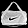
Label: Bag